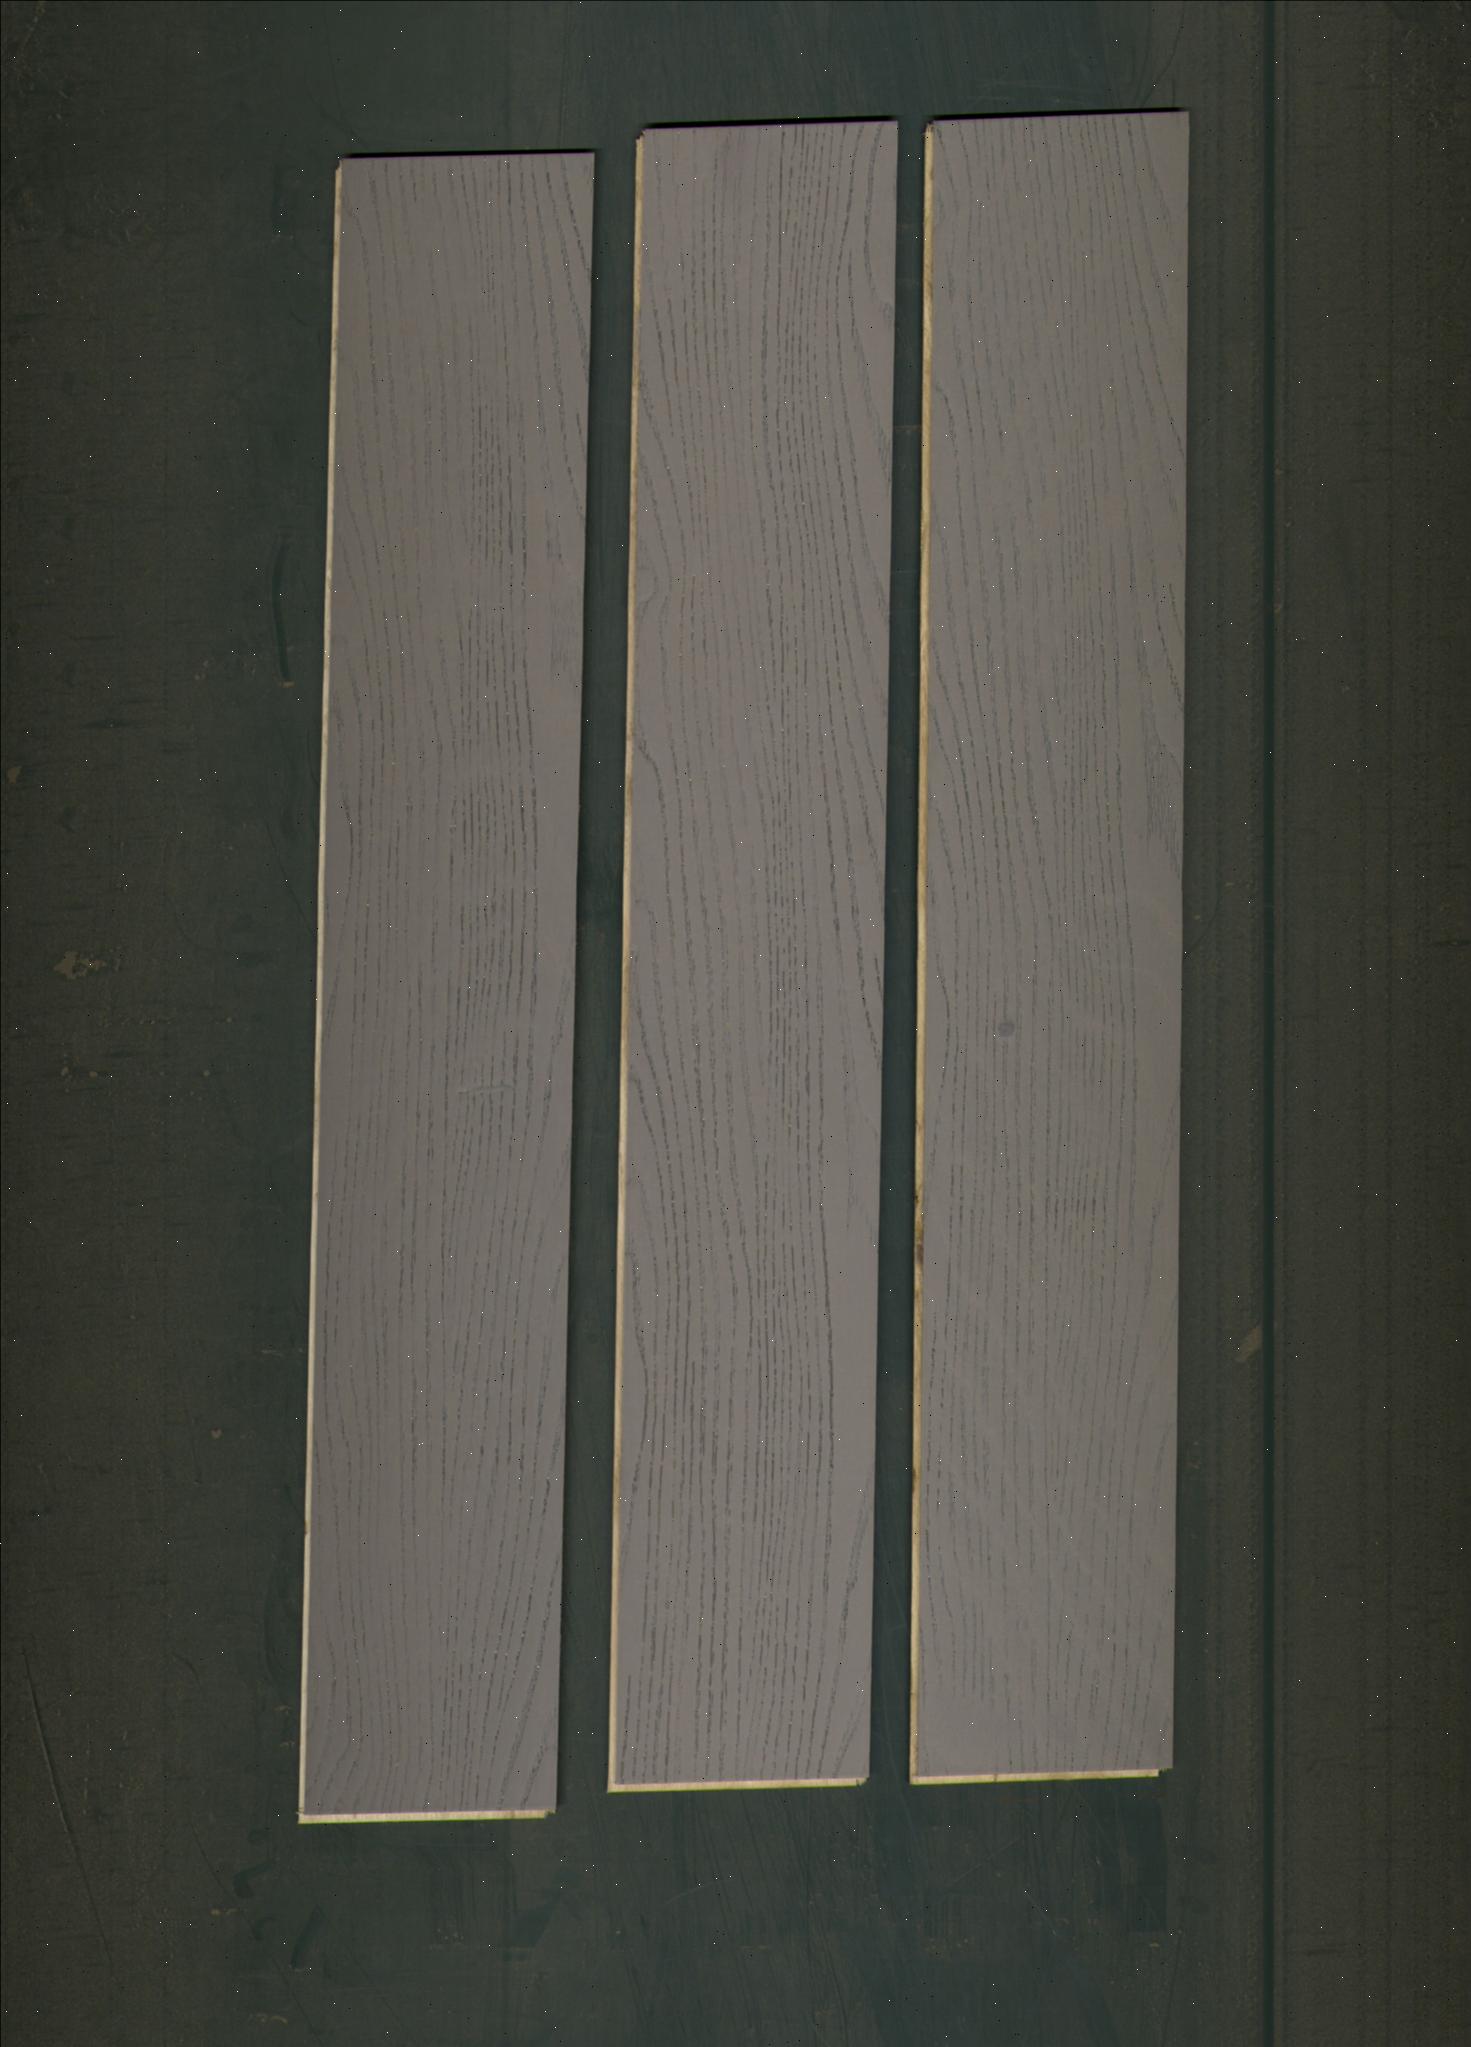
Label: mixers